José Torres Cadena

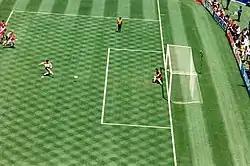
Lothar Matthäus taking a penalty in the quarter-final match against Bulgaria at the 1994 FIFA World Cup. The match was refereed by Torres.

José Joaquín Torres Cadena (born July 15, 1952), also known as J.J. Torres, is a former association football referee from Colombia.